Red as Blood, or Tales from the Sisters Grimmer

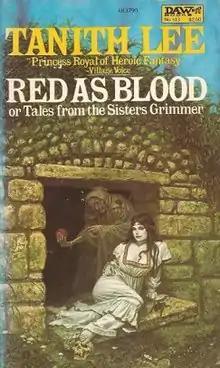

Red as Blood, or Tales from the Sisters Grimmer is a short story collection of dark fantasy retellings of popular fairytales by British author Tanith Lee. Contrary to what the title may suggest, it not only includes retellings of fairytales by the Brothers Grimm, but also by Charles Perrault, Gabrielle-Suzanne Barbot de Villeneuve or Alexander Afanasyev. The title story was nominated for a Nebula Award.